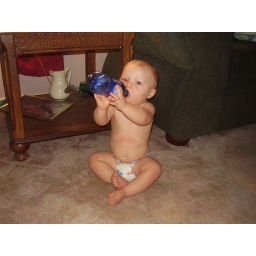
drinking bottle water by self